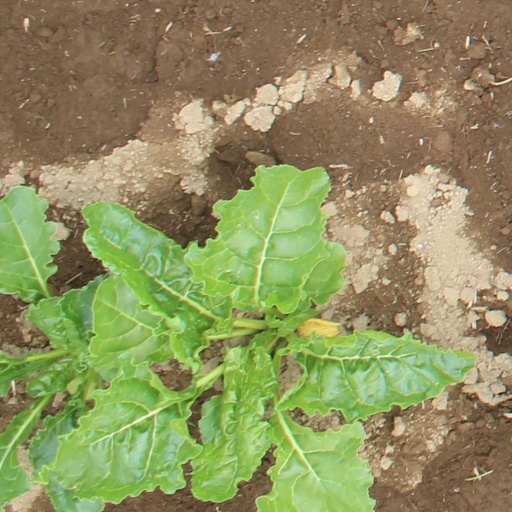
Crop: sugar beet